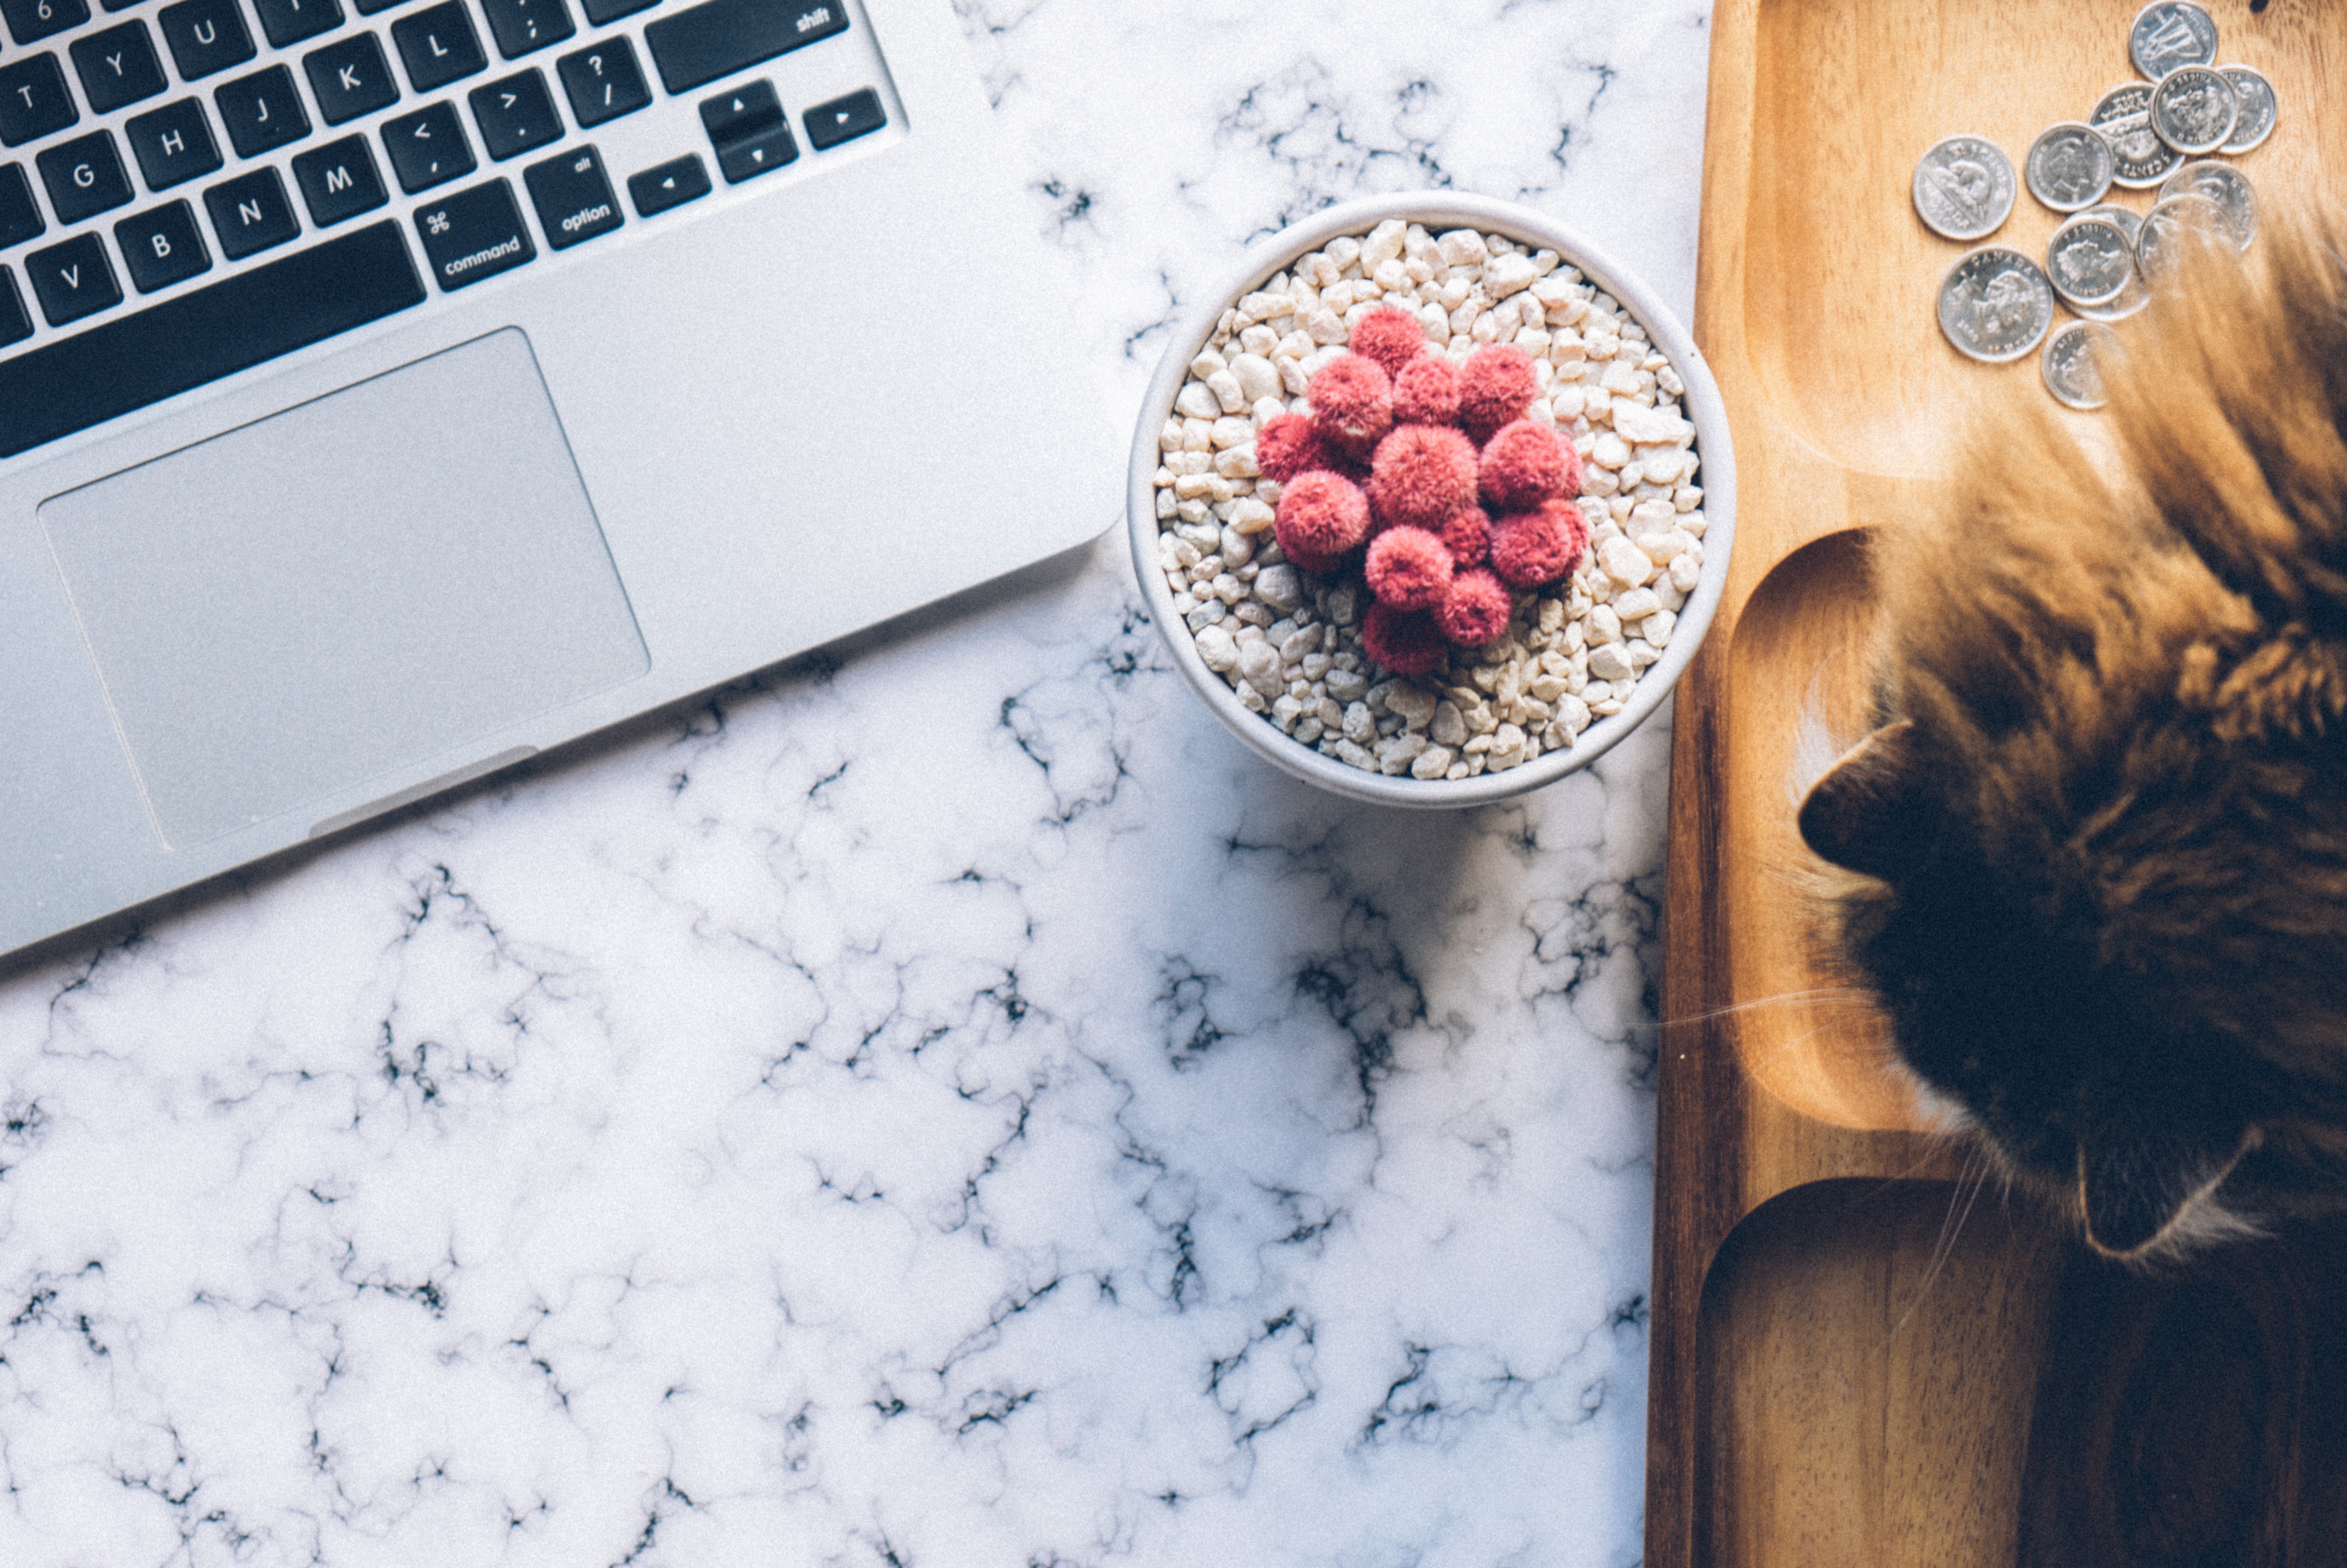
flower, food, produce, color, art